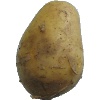
Label: white_potato